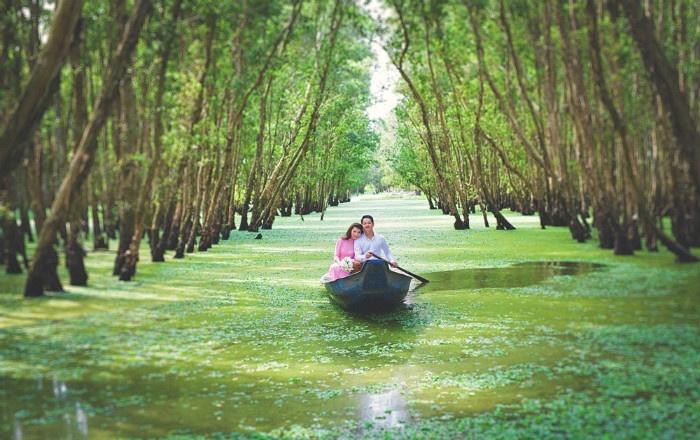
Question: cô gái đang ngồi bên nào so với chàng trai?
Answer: cô gái ngồi bên trái chàng trai